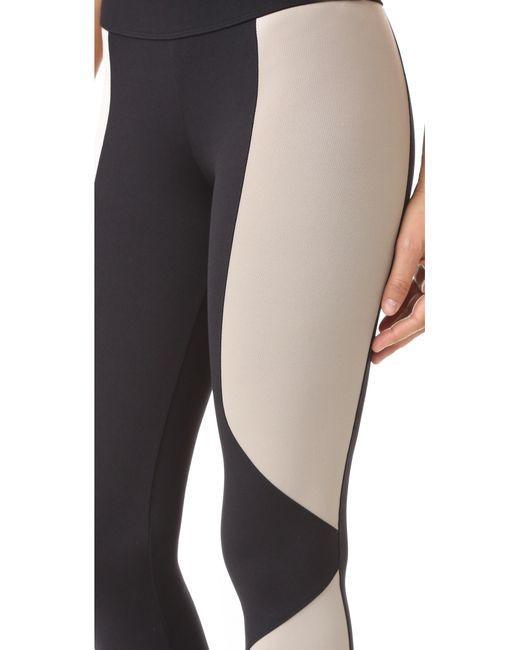
Hochhaus-Farbblock-Legging in zwei Farbtönen